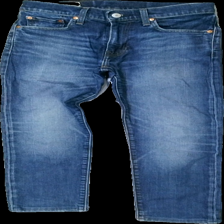
View: front
Type: Jeans
Category: Ladies
Brand: Levi'S
Colors: Blue
Material: 100% cotton
Cut: Regular
Season: All
Trend: Denim
Damage location: top right
Damage 2 location: middle left
Damage 3 location: middle right
Price range: 100-150
Recommended usage: Reuse
Description: blå jeans